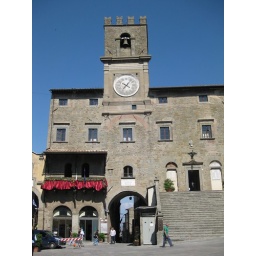
clock tower in the town square